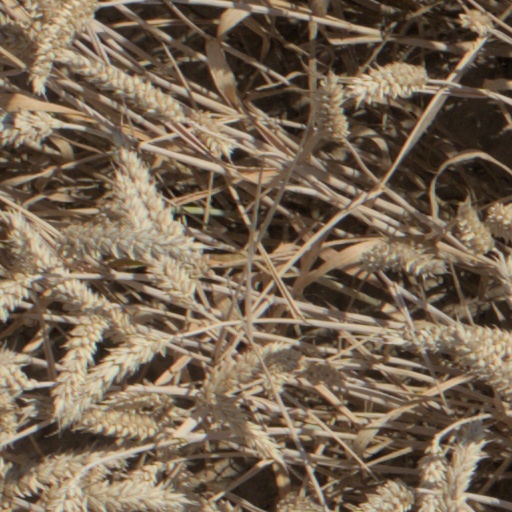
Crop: wheat